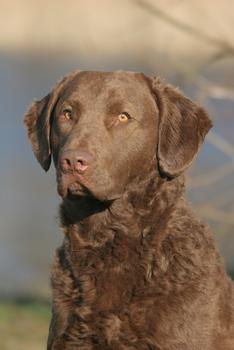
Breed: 215-n000075-Chesapeake_Bay_retriever